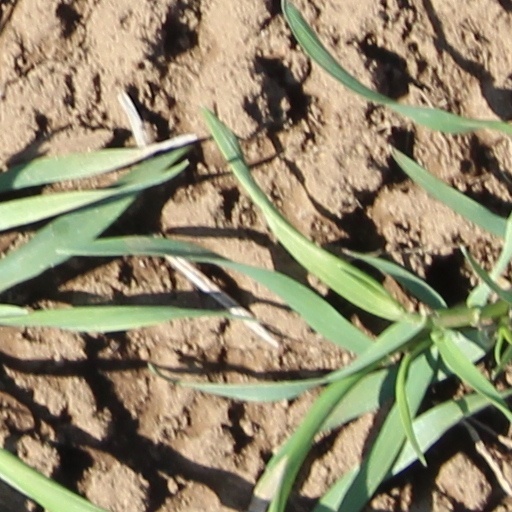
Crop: wheat